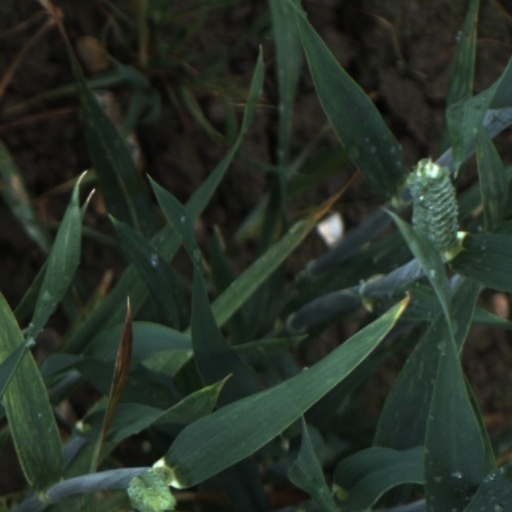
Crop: wheat